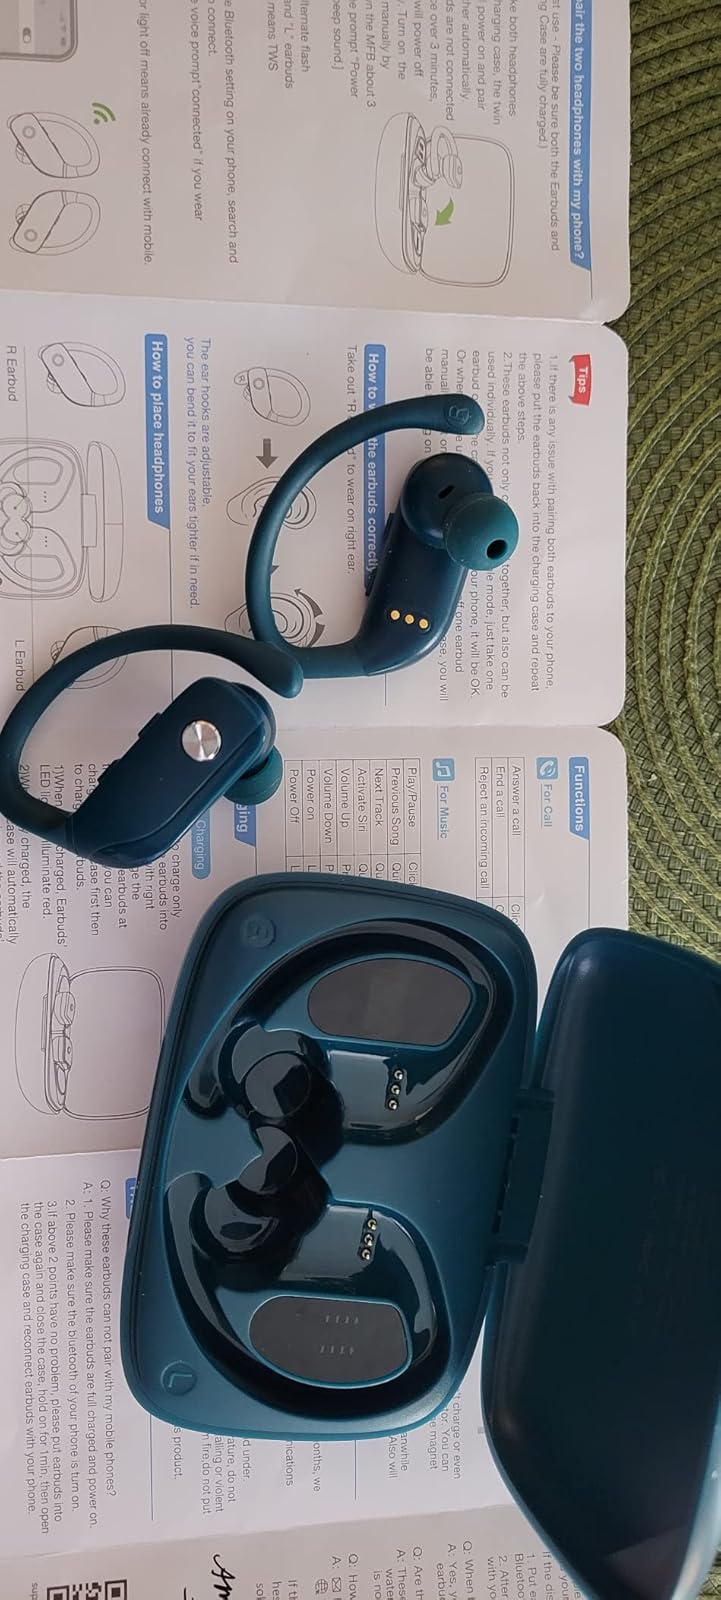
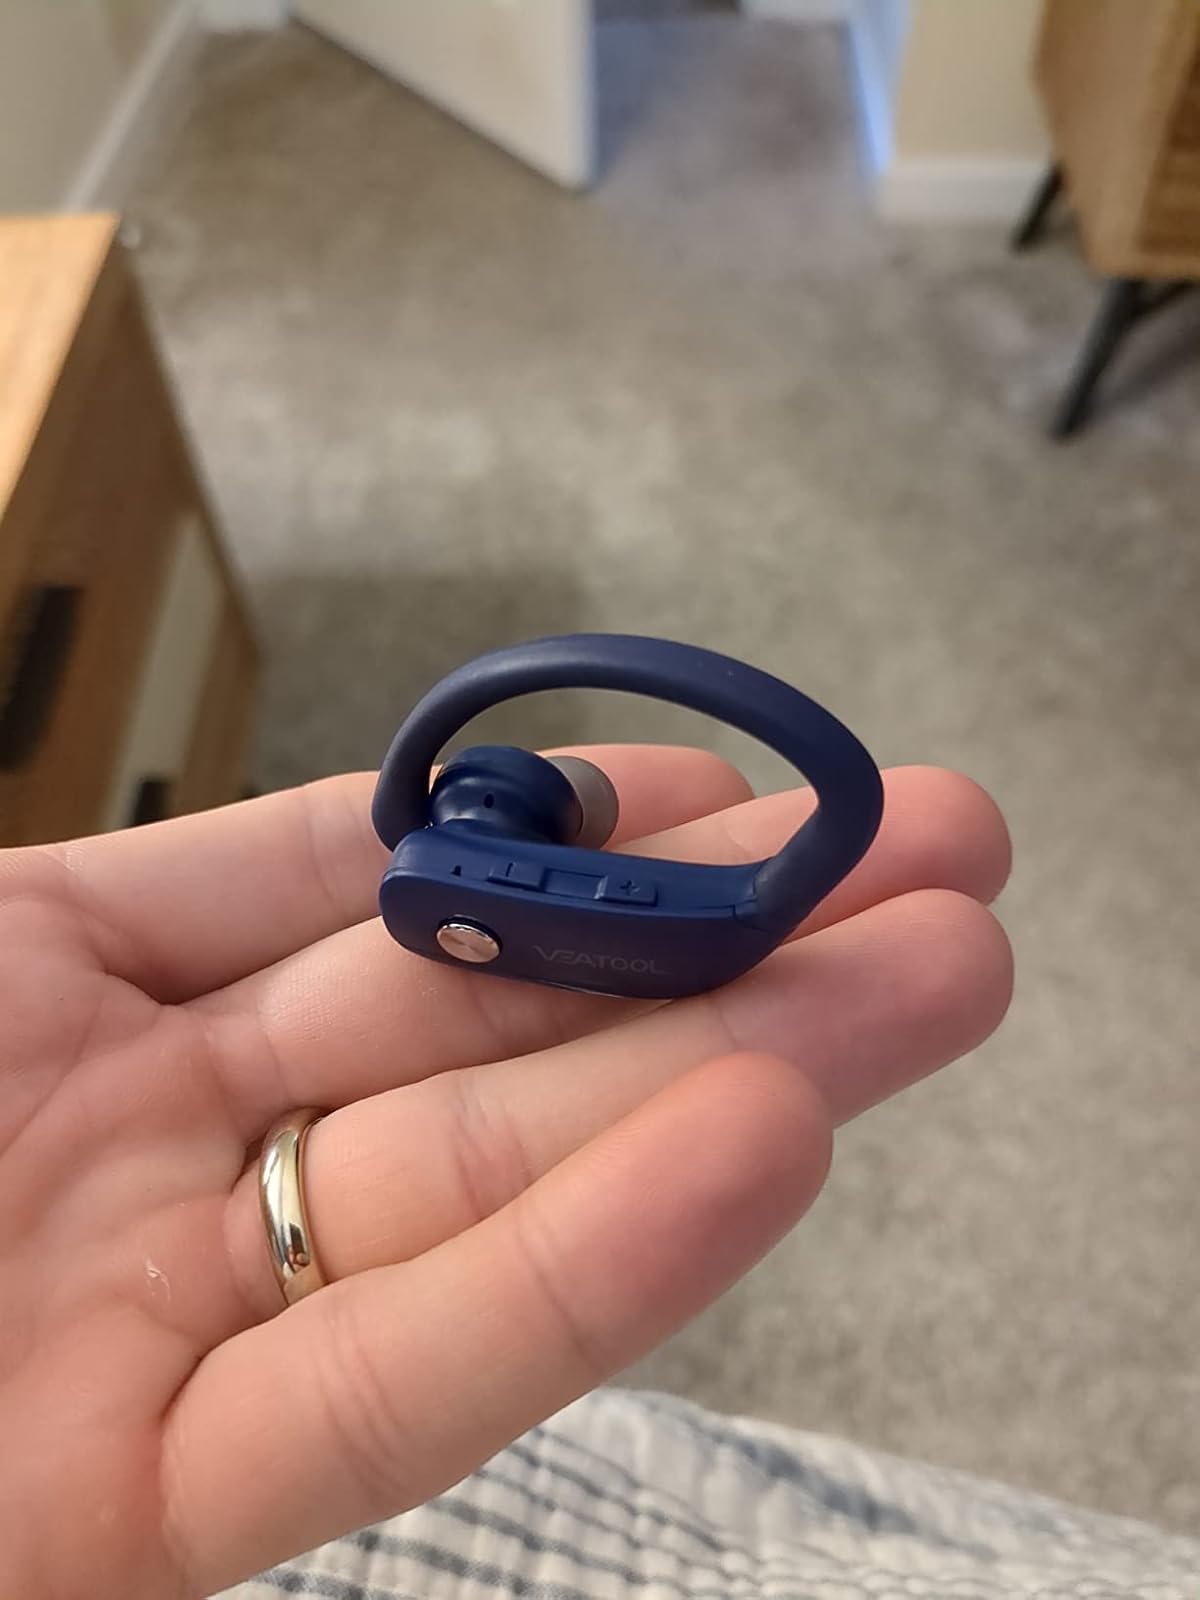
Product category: earbuds
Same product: no